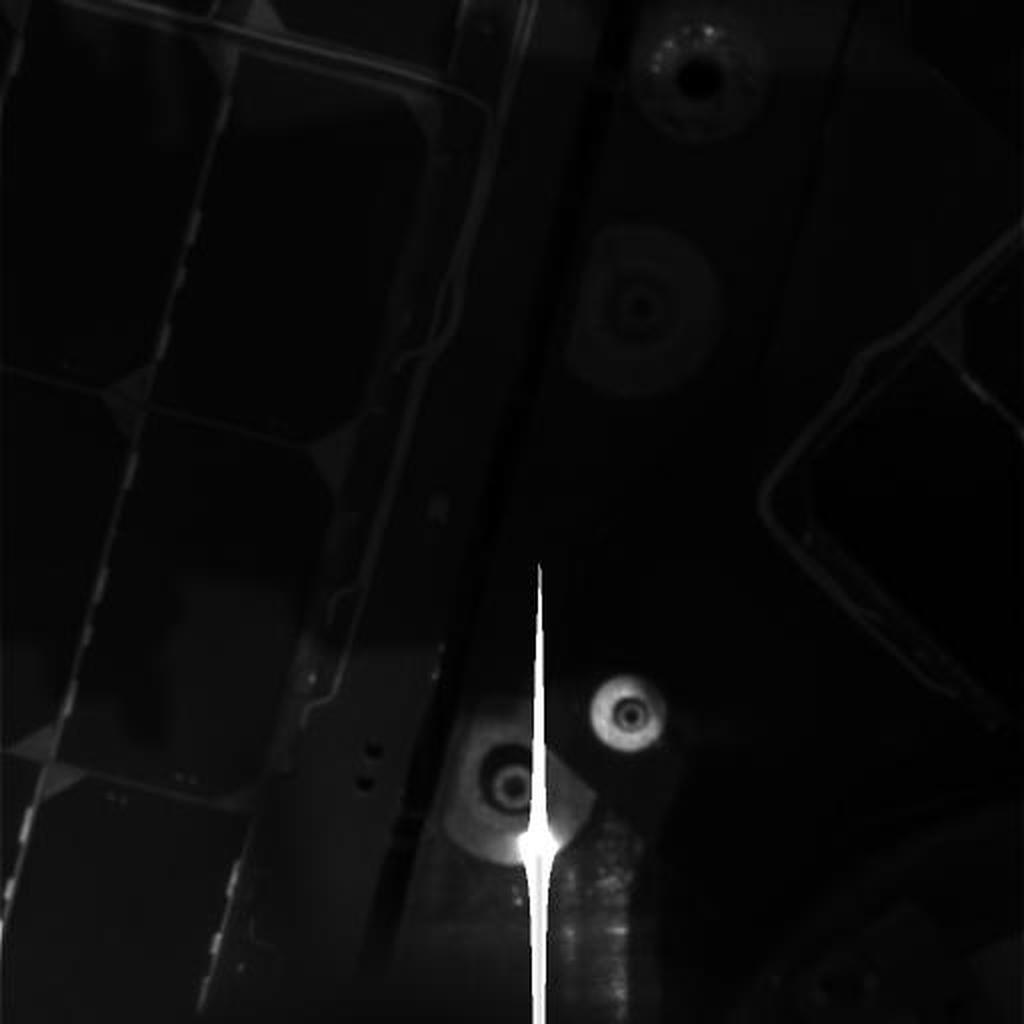
Surface features visible: Rover Deck, Rover Parts, Artifacts